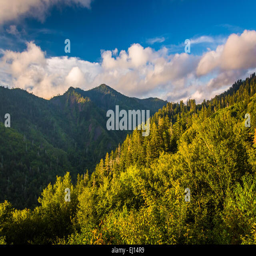
evening light seen from an overlook